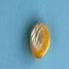
Maize quality: Good